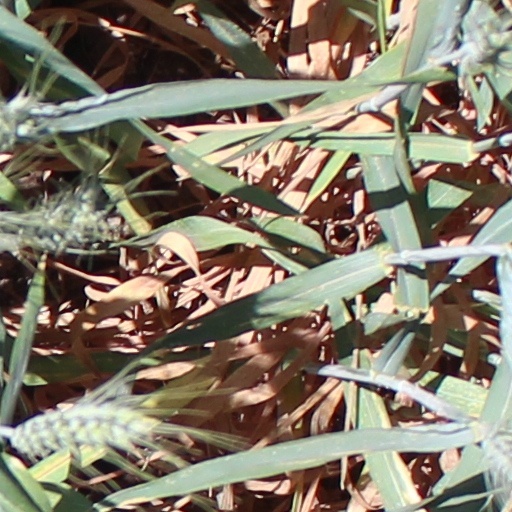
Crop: wheat